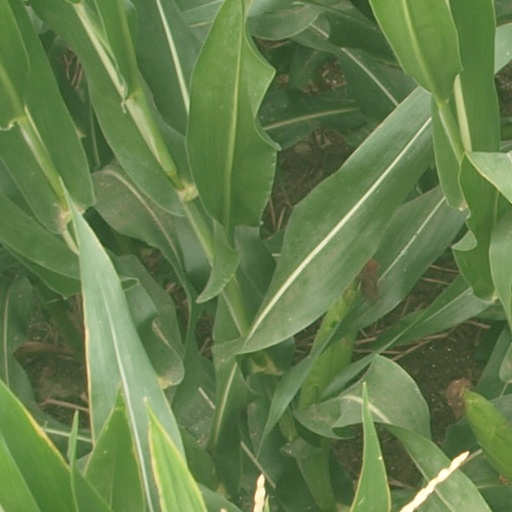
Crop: maize; corn